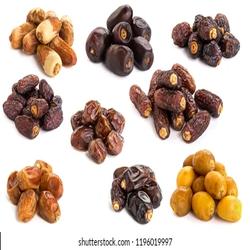
Label: Dates